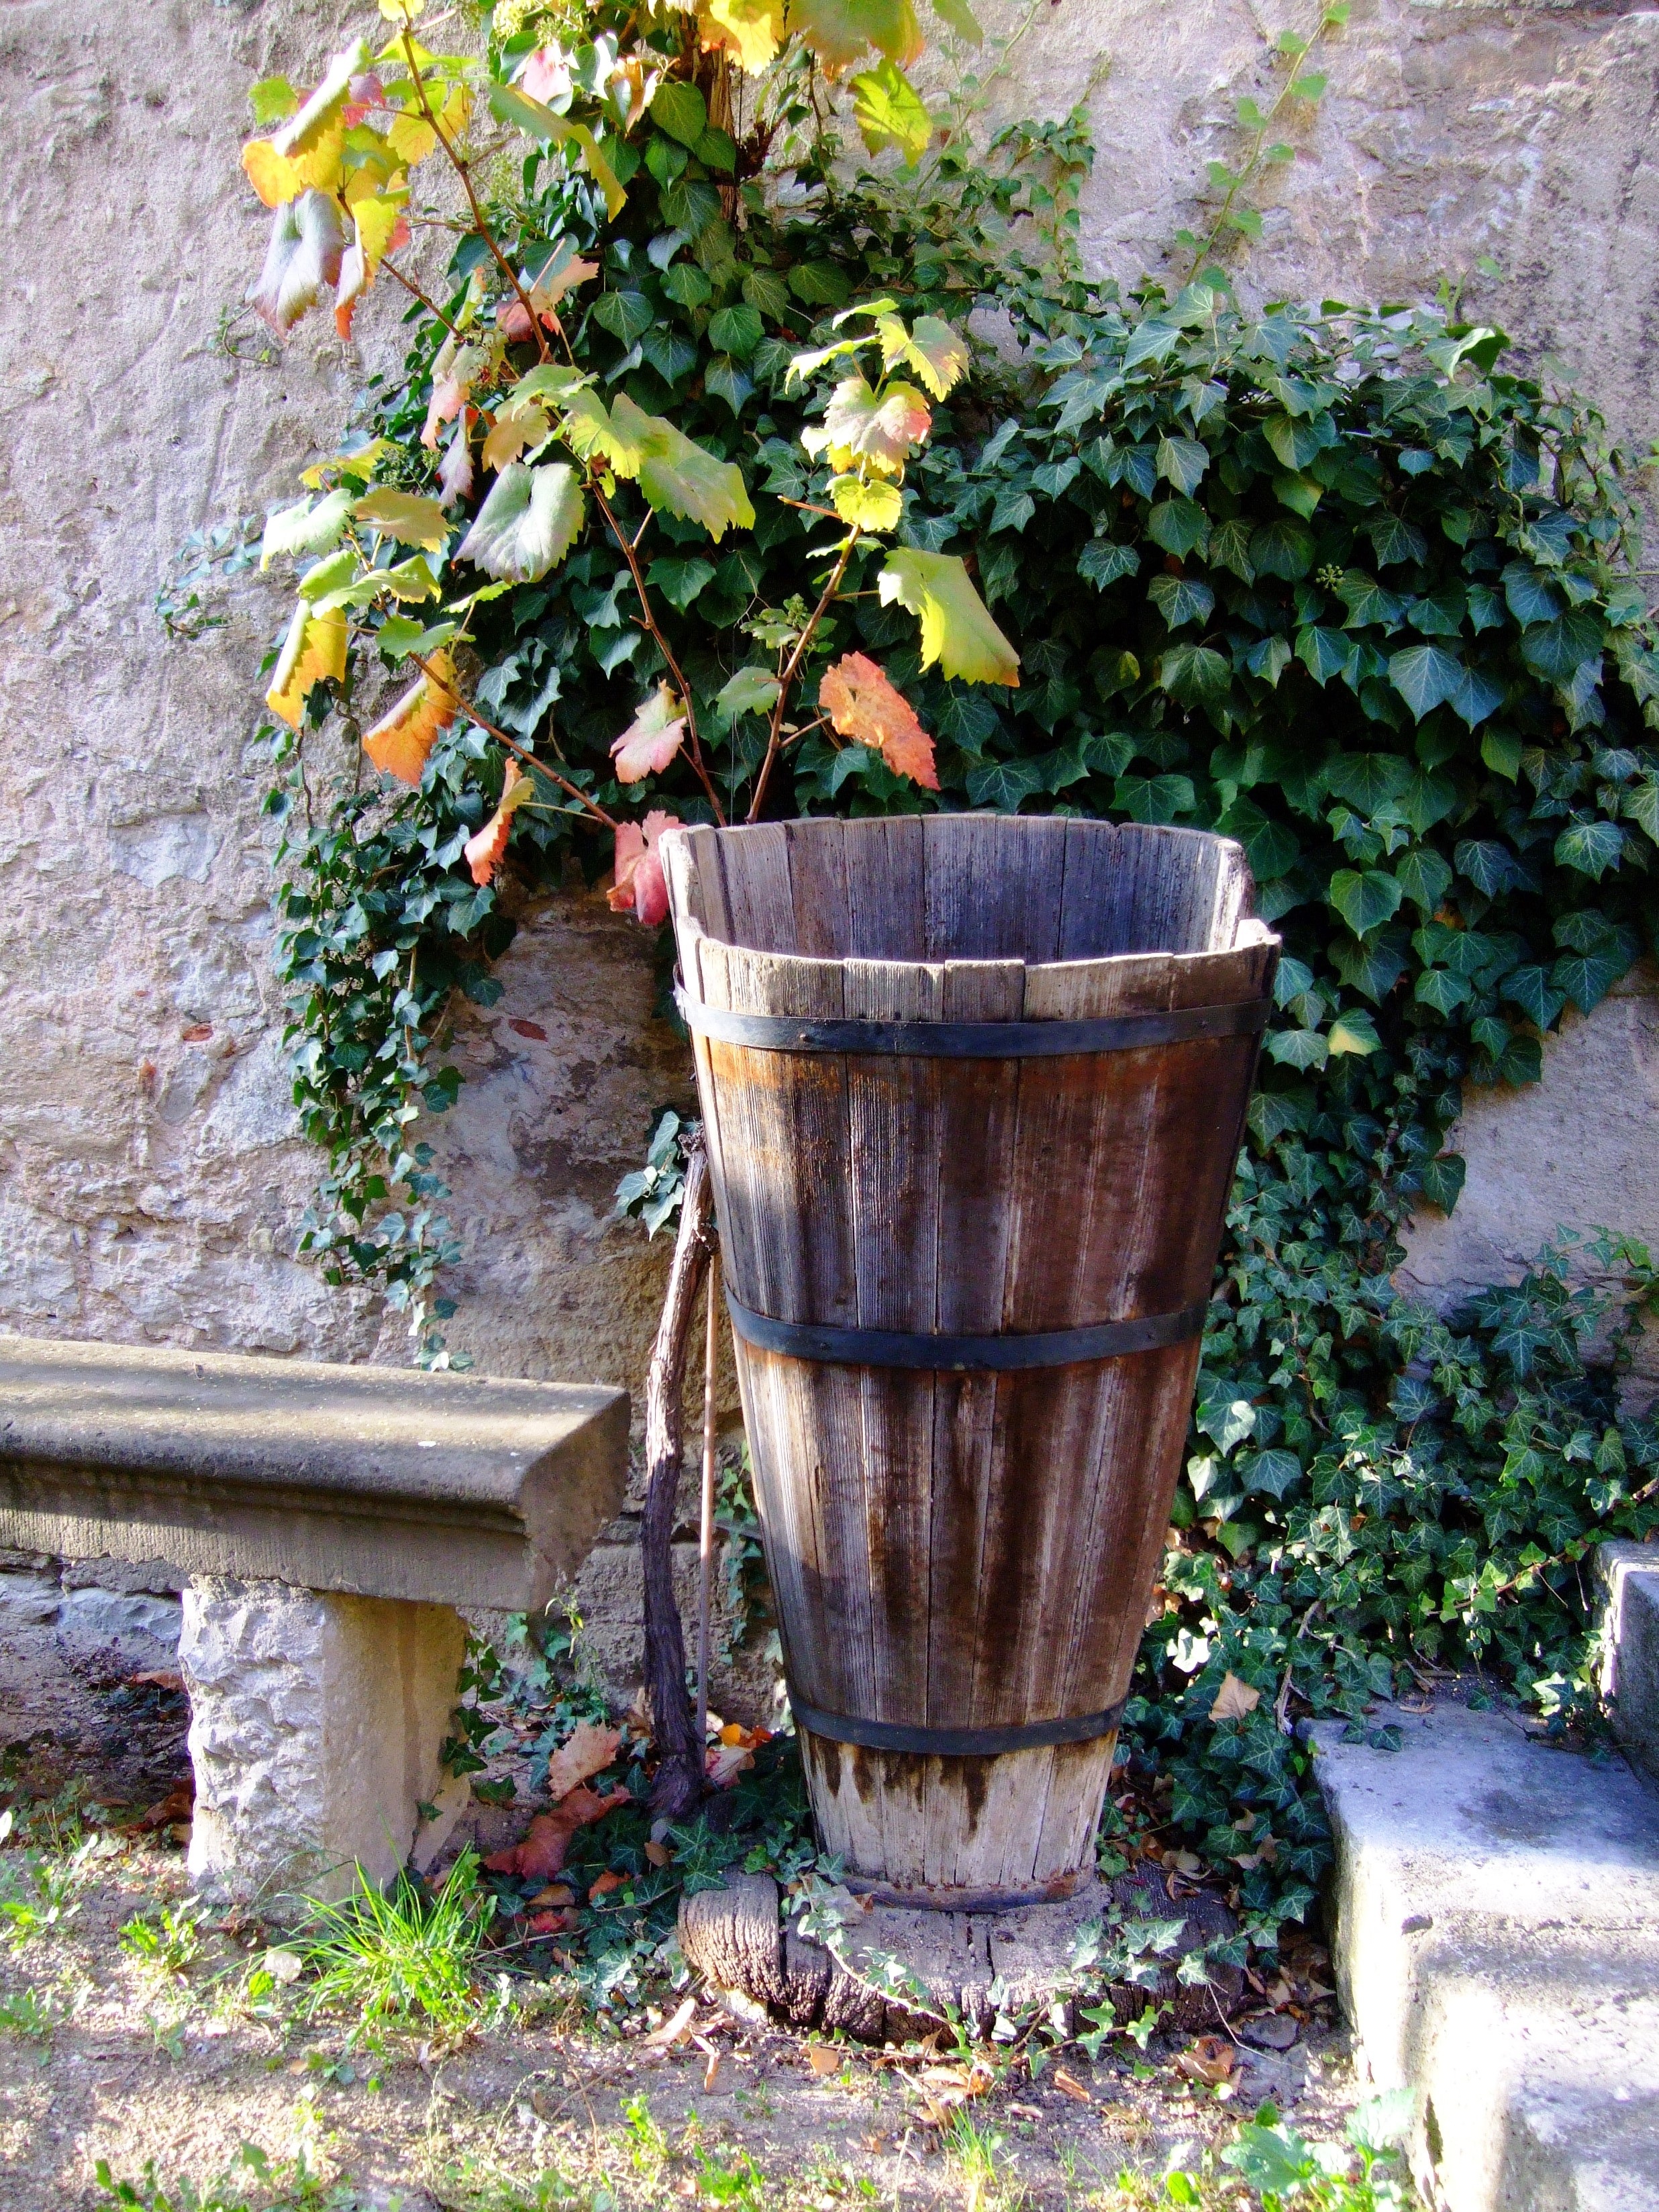
plant, lawn, flower, backyard, garden, shrub, flowerpot, yard, water feature, after work, tranquility base, wine growers, man made object, outdoor structure